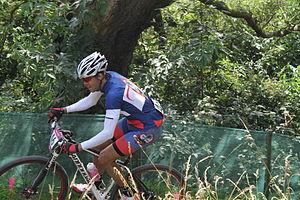
Guam participe aux Jeux olympiques d'été de 2012 à Londres. Il s'agit de sa 7ᵉ participation aux Jeux olympiques d'été, auxquels le pays n'a toutefois jamais remporté de médaille.